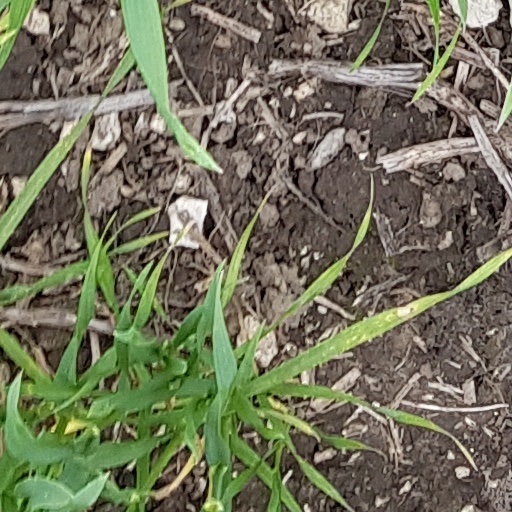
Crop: wheat